Punch-marked coins

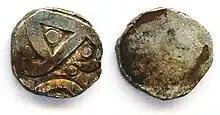
Silver, ½ Karshapana coin, “Babyal Hoard” type, of the Kuru Janapada (450 BC - 315 BC)

According to Osmund Bopearachchi, the first punch-marked coins in the Indian Subcontinent may have been minted around the 6th century BC by the Mahajanapadas of the Indo-Gangetic Plain. These coins were produced by impressing single punches individually. According to E. J. Rapson, the earliest punch-marked coins were karshapana produced by early Indian kingdoms and tribes before foreign influence. The earliest coins in the subcontinent were bent bar coins with impressions punched into them. Mahajanpadas were issuing coins called satamana.